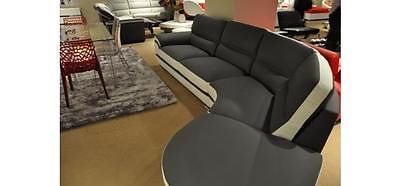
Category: sofa